Habba Kadal

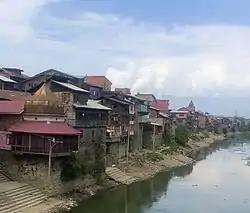
View of the Ghats from Habba Kadal

Habba Kadal is a wooden bridge located in the old city of Srinagar, in Jammu and Kashmir, India that crosses the Jhelum river. It was first built in 1551 by Sultan Habib Shah of the Shah Miri Dynasty and is one of the seven original bridges that have existed in the city for a long time. It had to be rebuilt during Dogra rule after the heavy floods of 1893. Although originally planned to be dismantled as the New Habba Kadal bridge made it redundant, the government, as part of its policy of preserving heritage, undertook renovation of the bridge. It was started in 2013 and took two years to complete. Finally, the bridge again opened to public in 2015.